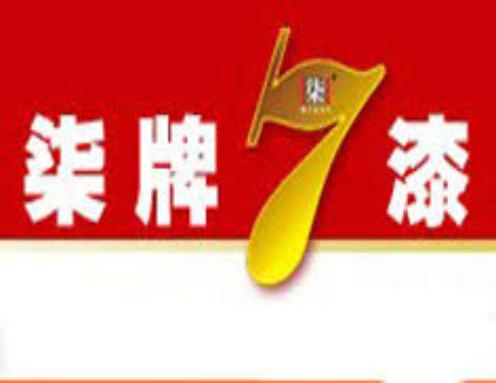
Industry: Clothes